Kistler K-1

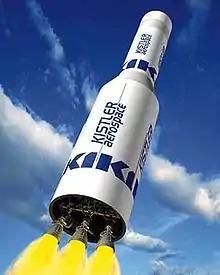
A render of the K-1 in flight, produced by Rocketplane Kistler

The Kistler K-1 was a two-stage, fully reusable launch vehicle design created by Kistler Aerospace. It was to accommodate a wide range of missions, including payload delivery to low Earth orbit (LEO), payload delivery to high-energy orbits with a K-1 Active Dispenser, technology demonstration flights, microgravity missions, and commercial cargo resupply, recovery, and reboost services for the International Space Station (ISS).